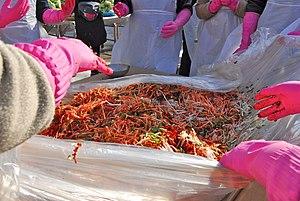
Le kimchi est un mets traditionnel coréen composé de piments et de légumes lacto-fermentés, c'est-à-dire trempés dans de la saumure pendant plusieurs semaines jusqu'au développement d'une acidité.